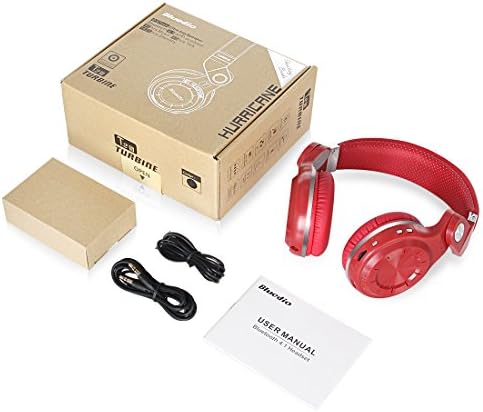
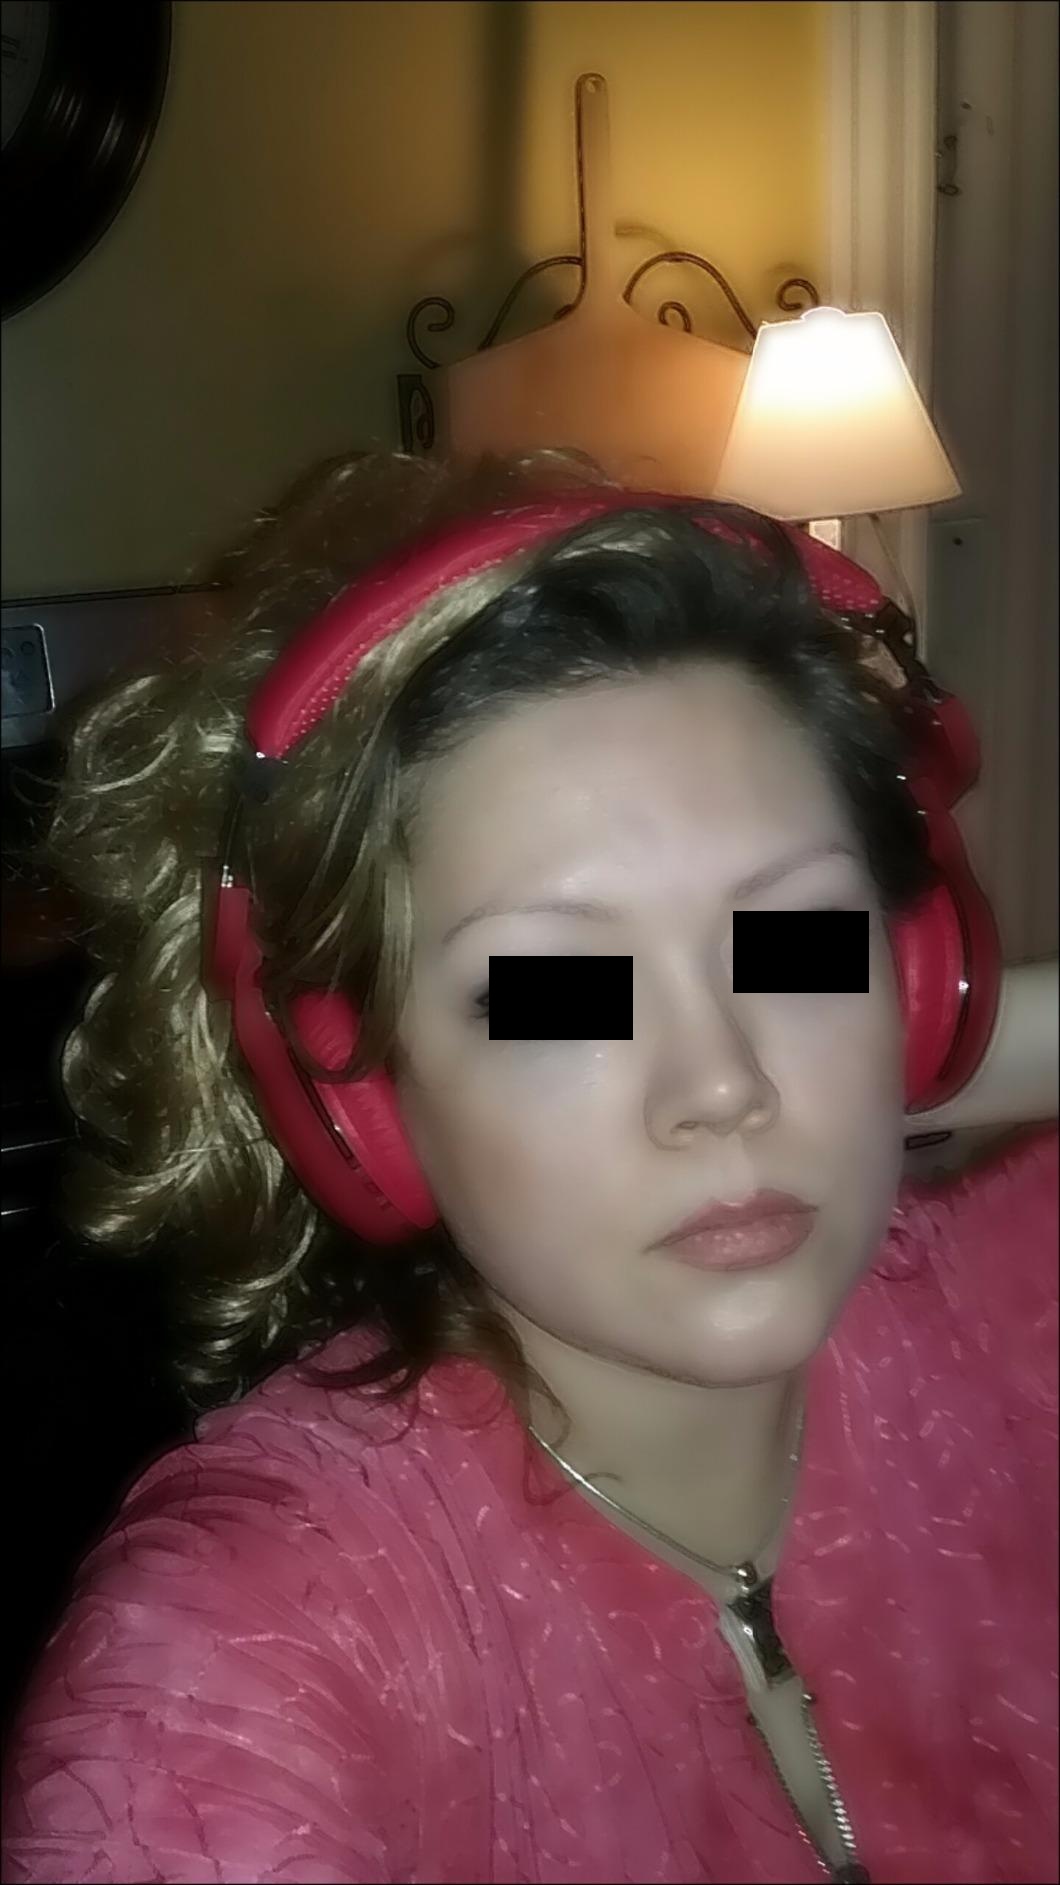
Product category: headphones
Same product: yes